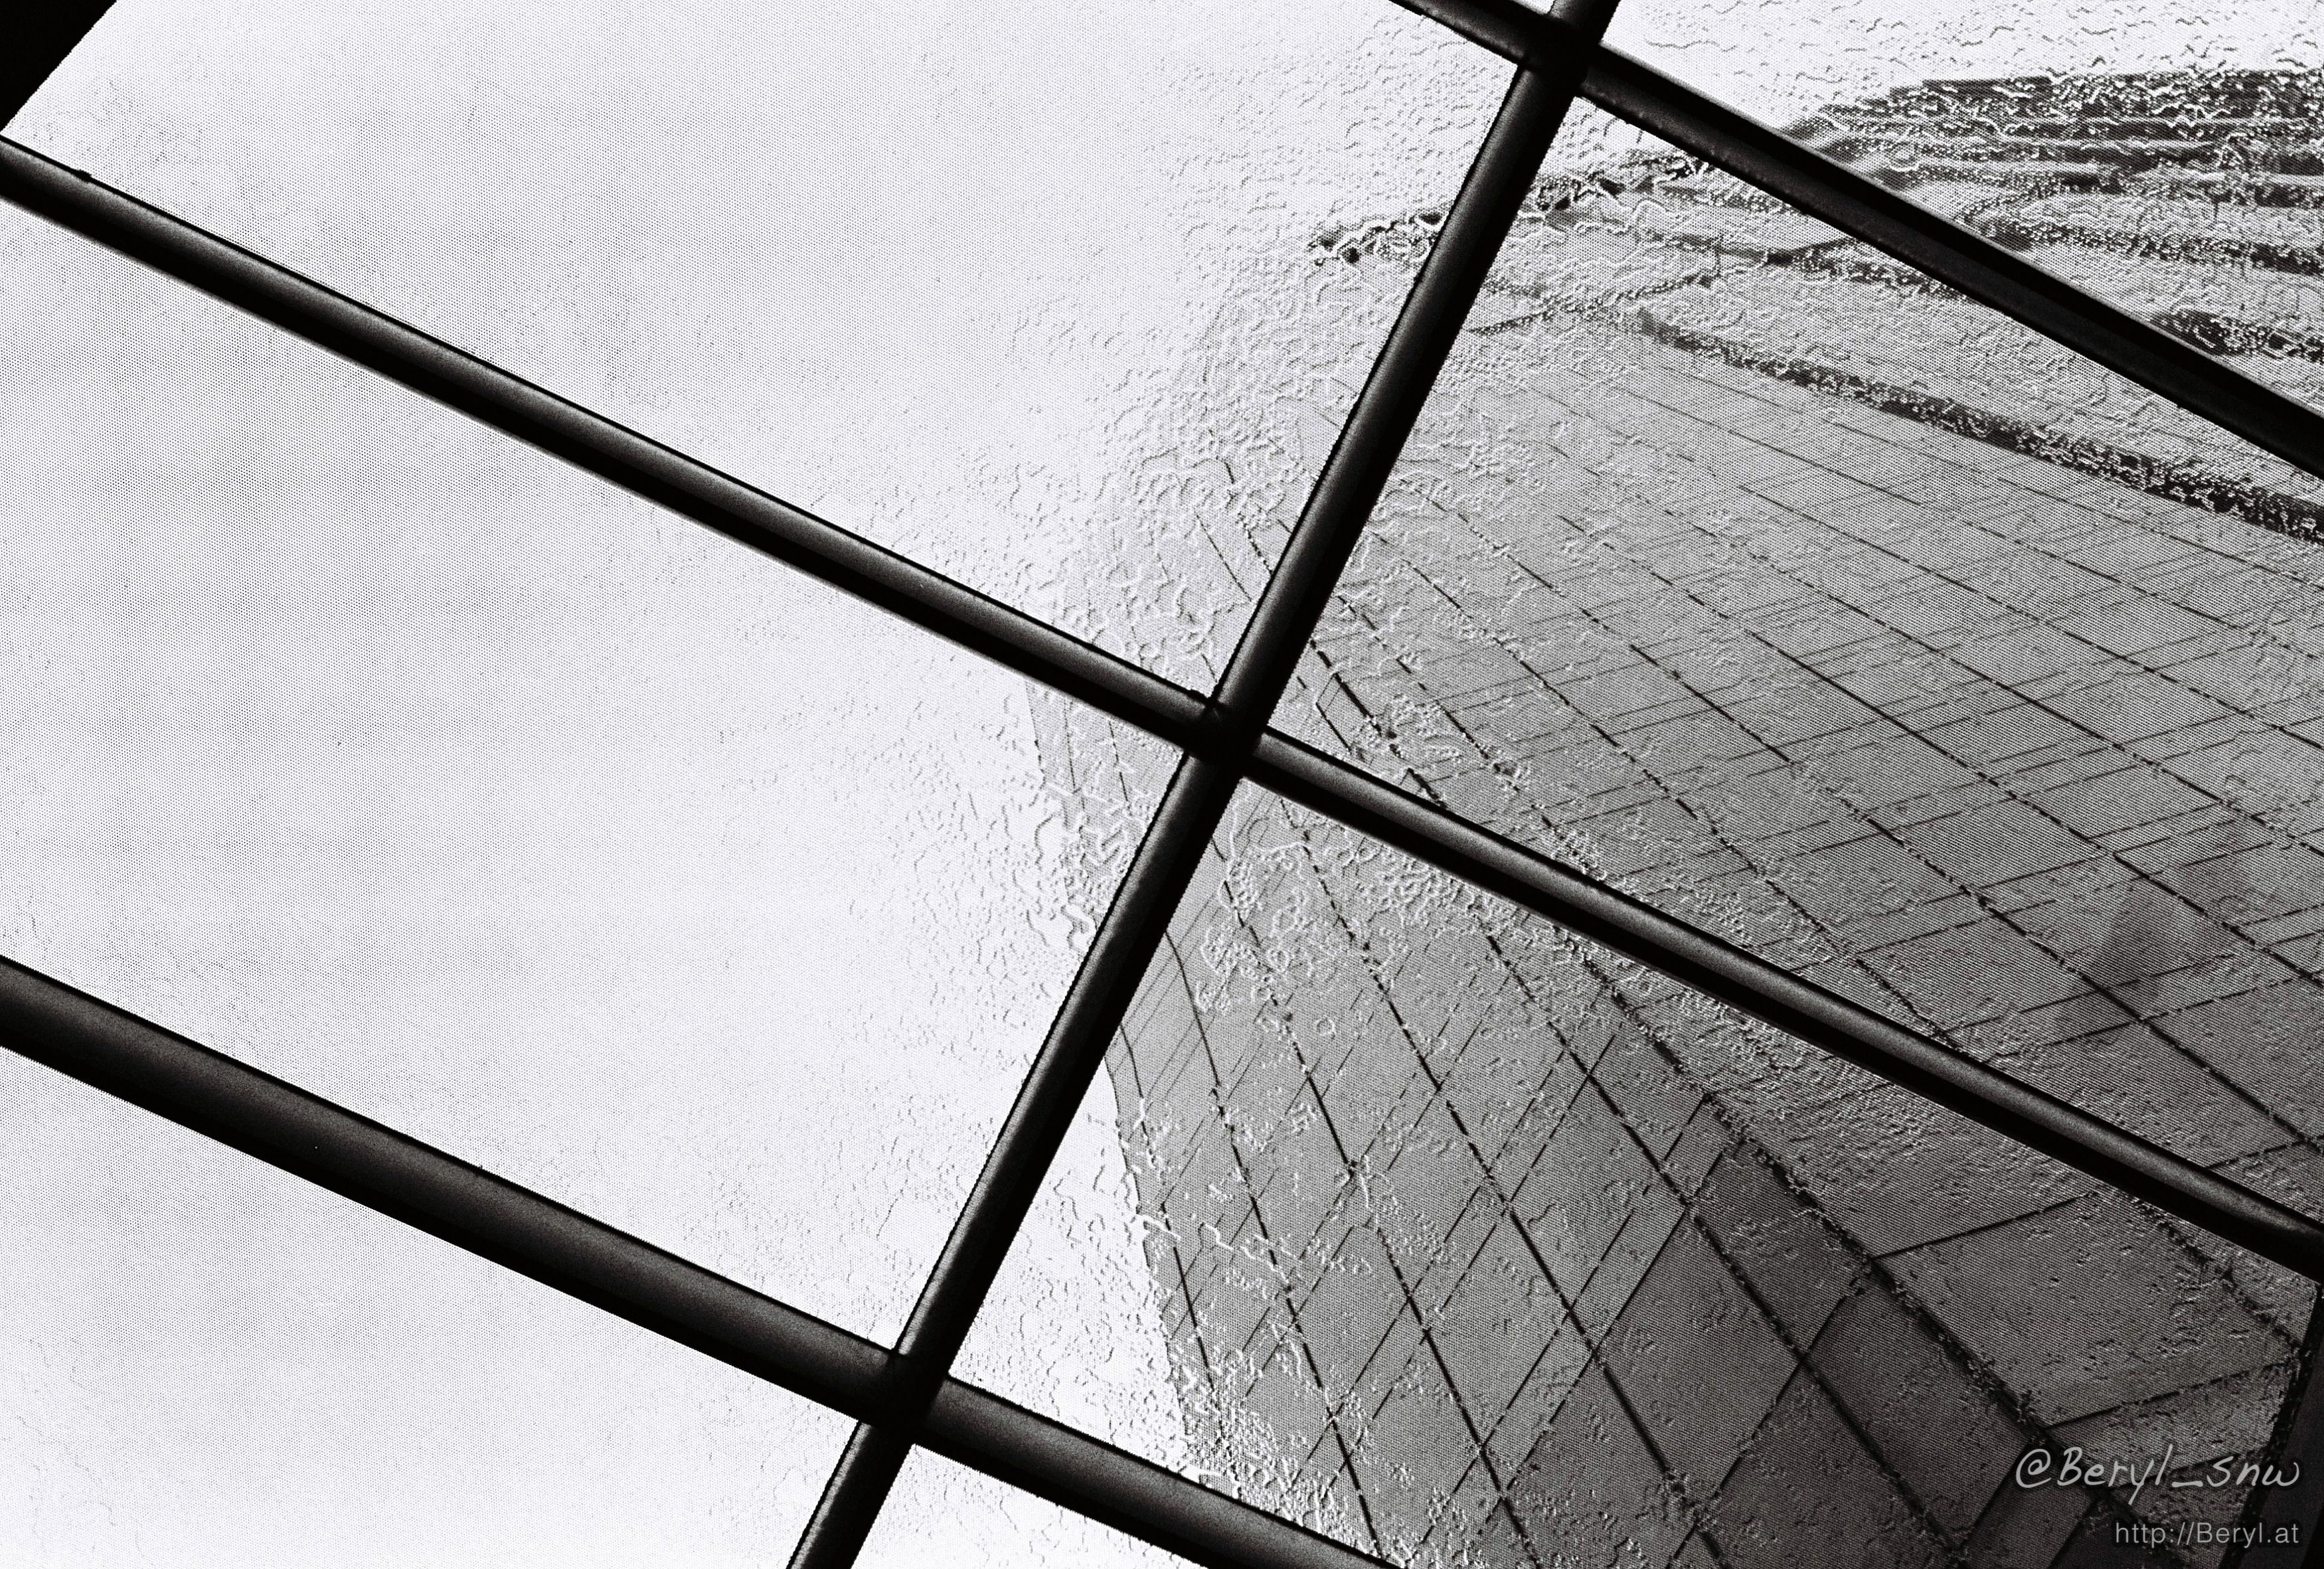
wing, black and white, architecture, white, rain, glass, building, city, film, line, mast, nikon, black, monochrome, material, bw, blackandwhite, rainy, 50mm, f14, symmetry, canton, mall, nikkor, china, shape, 400, fm2, macophoto, taikoohui, monochrome photography